Cuauhtémoc Cárdenas

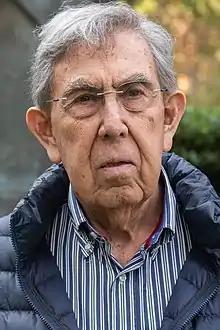
Cárdenas in February 2022

Cuauhtémoc Cárdenas Solórzano (born 1 May 1934) is a Mexican politician and civil engineer. A prominent social-democrat and the son of 51st president of Mexico Lázaro Cárdenas, he is a former Head of Government of Mexico City and a founder of the Party of the Democratic Revolution (PRD). He ran for the presidency of Mexico three times, and his loss in the 1988 Mexican general election to Institutional Revolutionary Party (PRI) candidate Carlos Salinas de Gortari had long been considered the result of electoral fraud perpetrated by the ruling PRI, later acknowledged by Miguel de la Madrid, the incumbent president at the time of the election. He previously served as a Senator, having been elected in 1976 to represent the state of Michoacán and also as the Governor of Michoacán from 1980 to 1986.